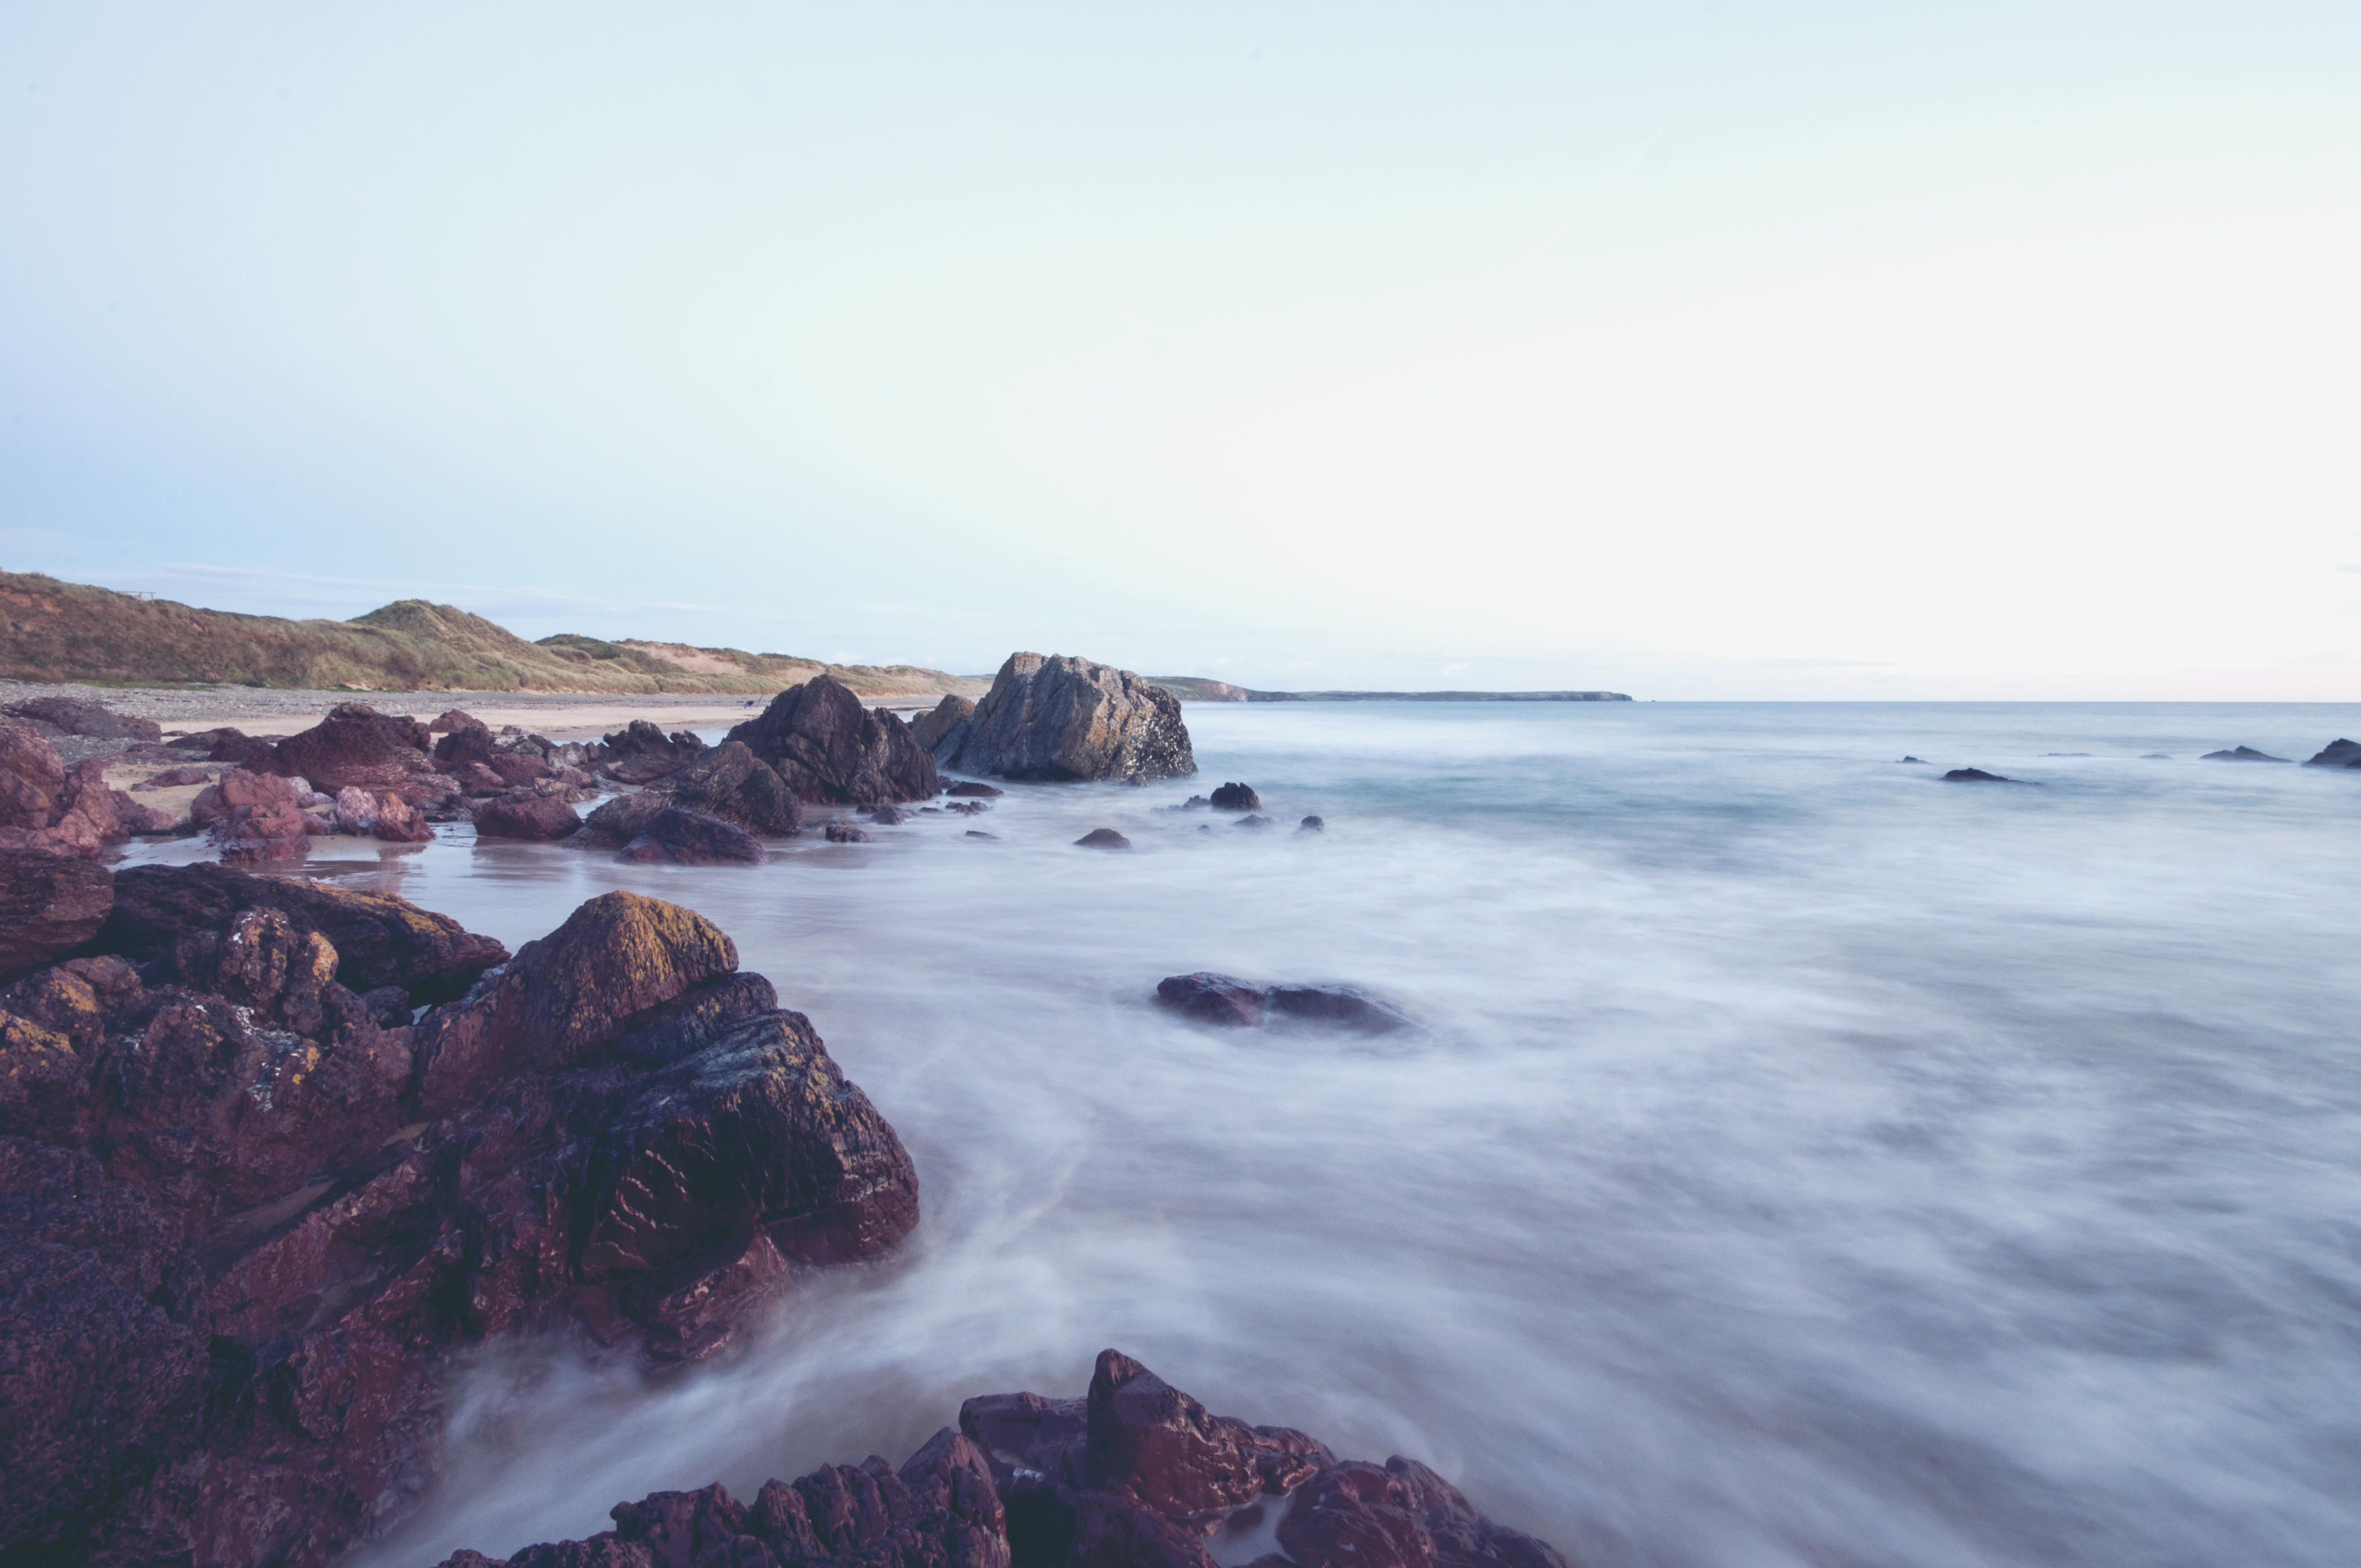
beach, sea, coast, water, sand, rock, ocean, sky, morning, shore, wave, cliff, seaside, bay, terrain, body of water, rocks, publicdomain, cape, wind wave